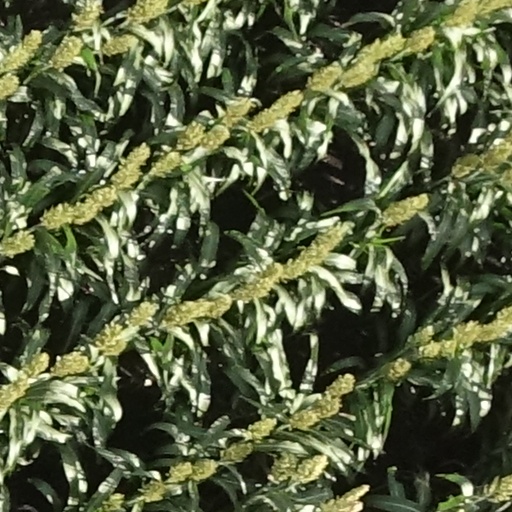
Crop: sorghum